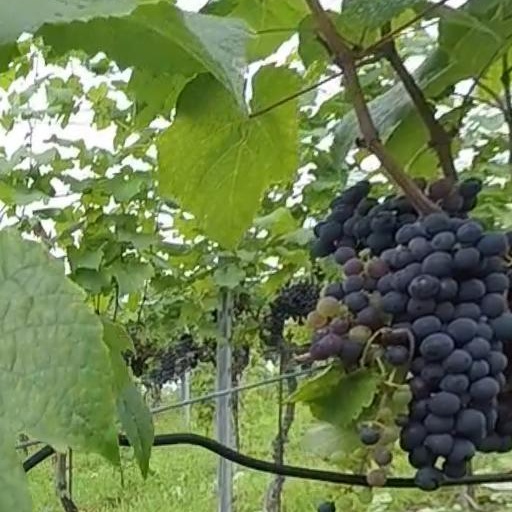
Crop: grape